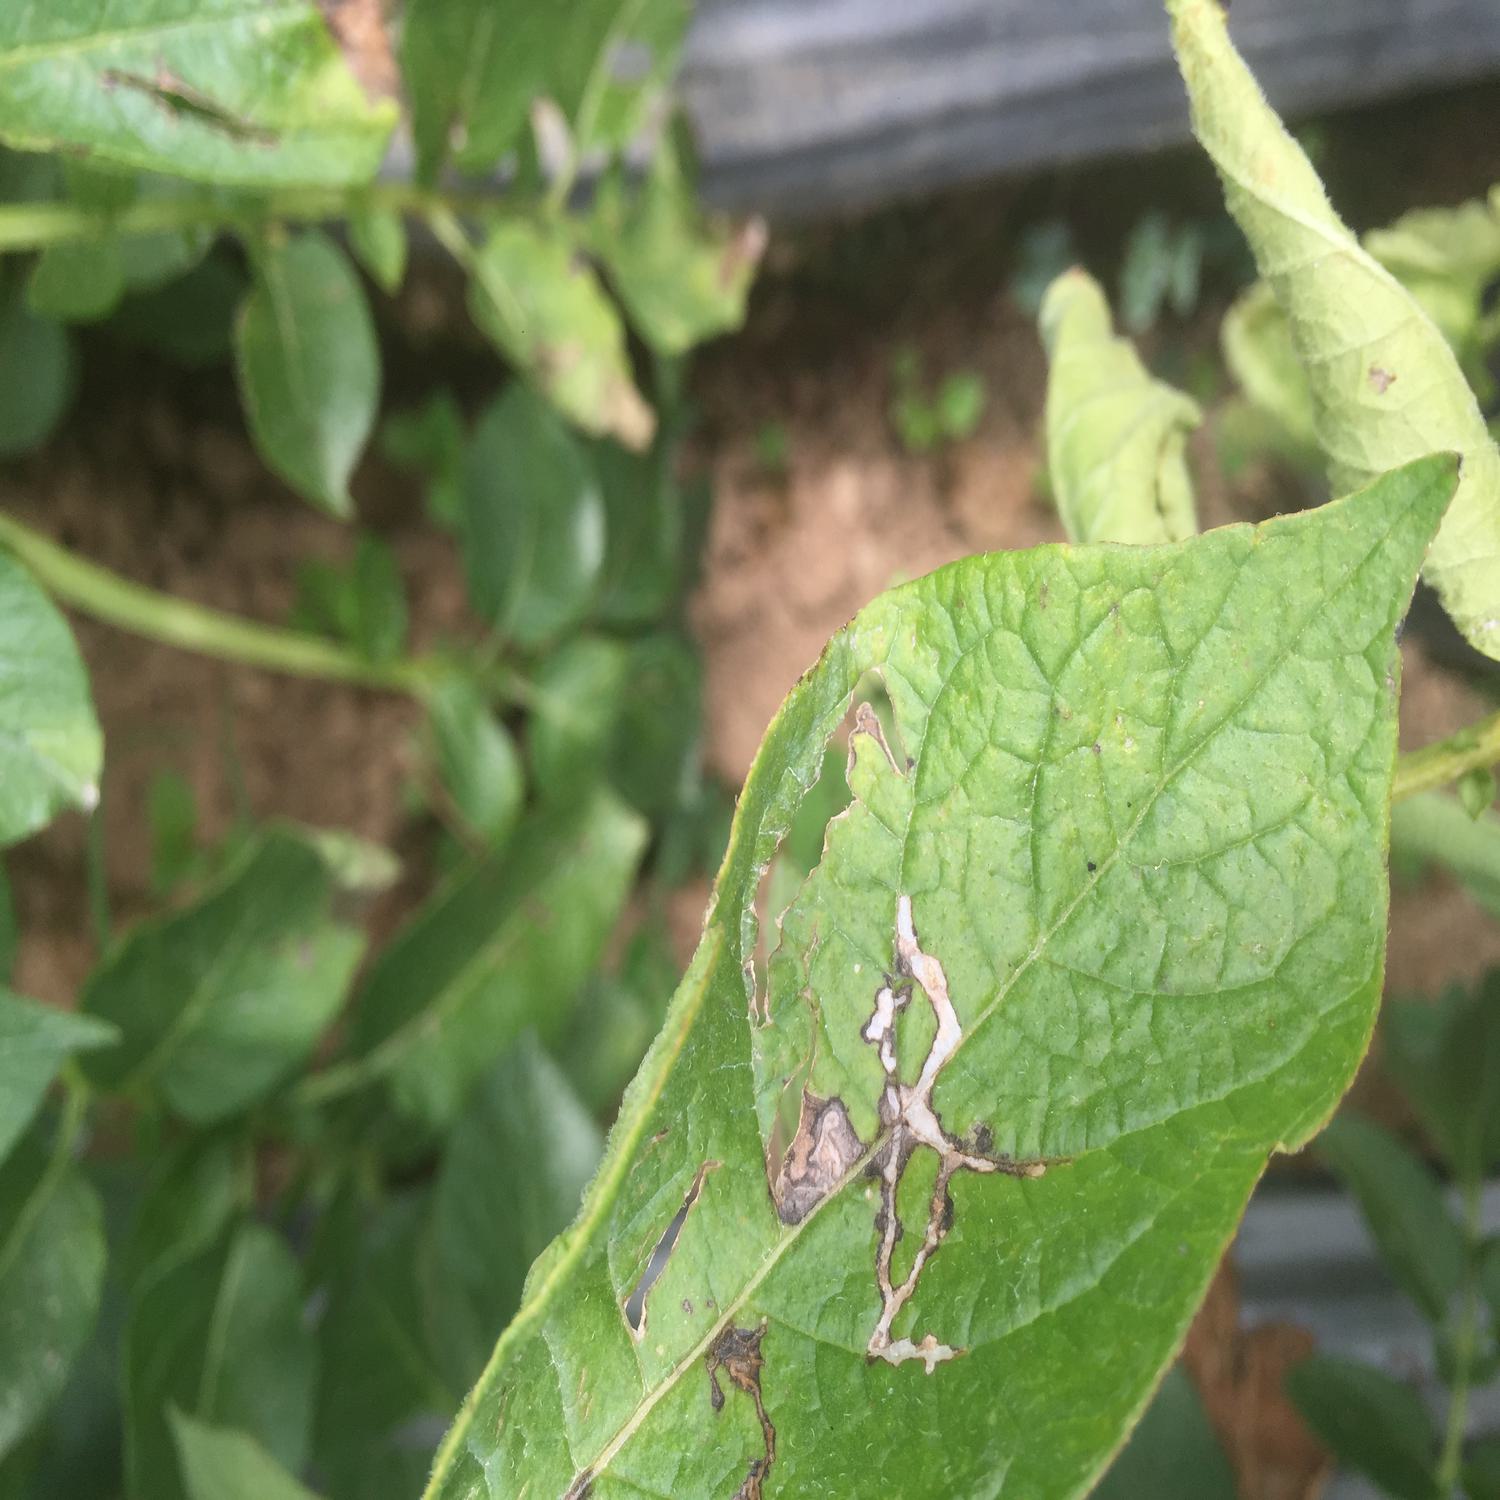
Label: Pest